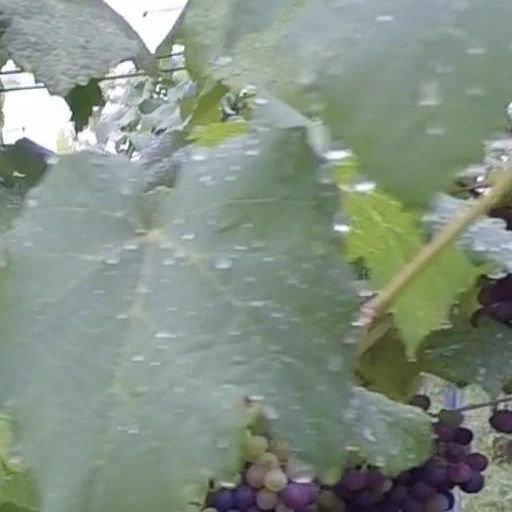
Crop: grape